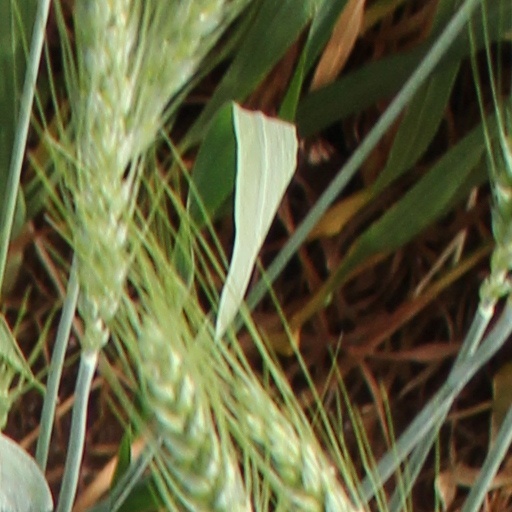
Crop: wheat